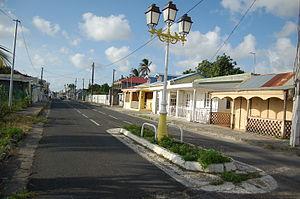
Rues de Port-Louis, Guadeloupe
Port-Louis est une commune française, située dans le département de la Guadeloupe, au nord-ouest de la Grande-Terre.